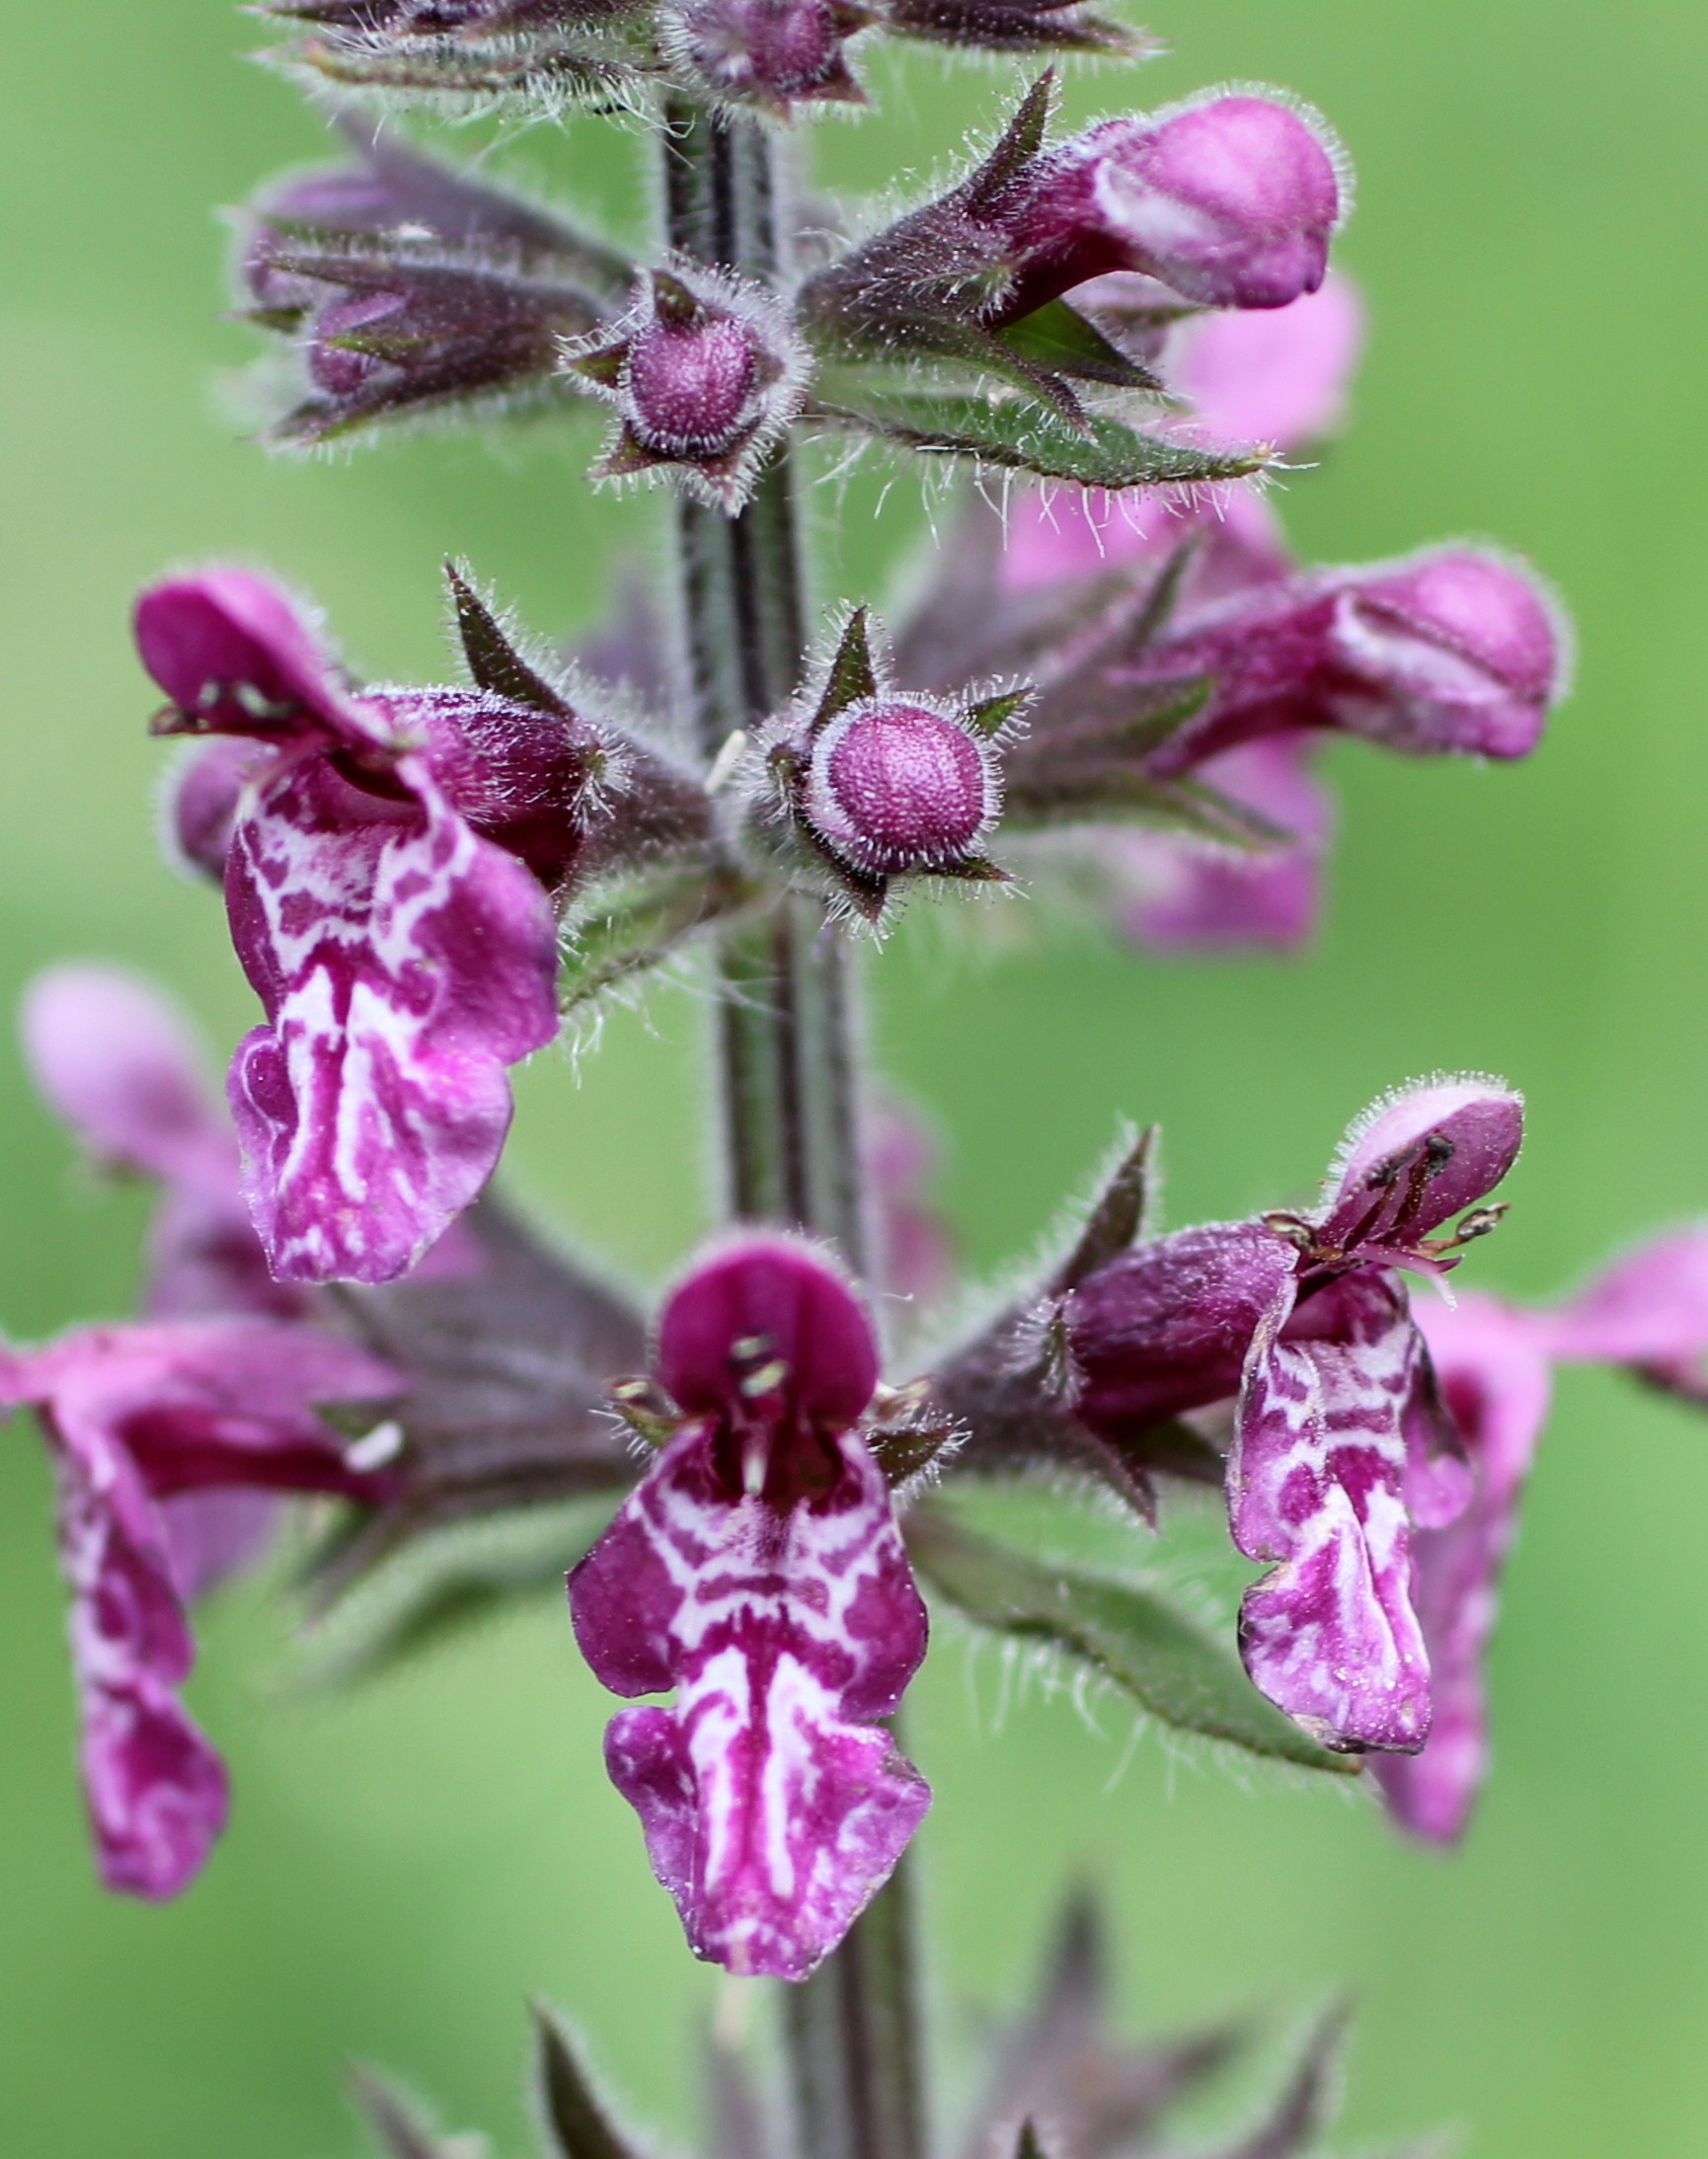
blossom, plant, flower, bloom, herb, botany, flora, lavender, wild flower, wildflower, violet, flowering plant, land plant, english lavender, fumaria, wood betony